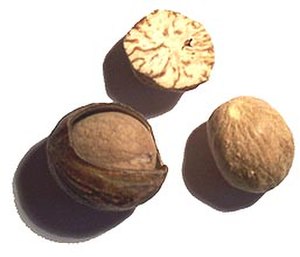
Muskatnød
Muskatnødder
Muskatnød et krydderi der forhandles både hel og som pulver. Muskat kommer fra muskatnøddetræet, der er hjemmehørende i Molukkerne.